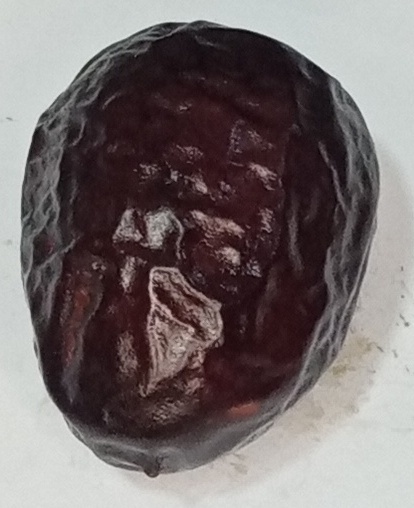
Variety: kupro
Size: large
Grade: grade-3